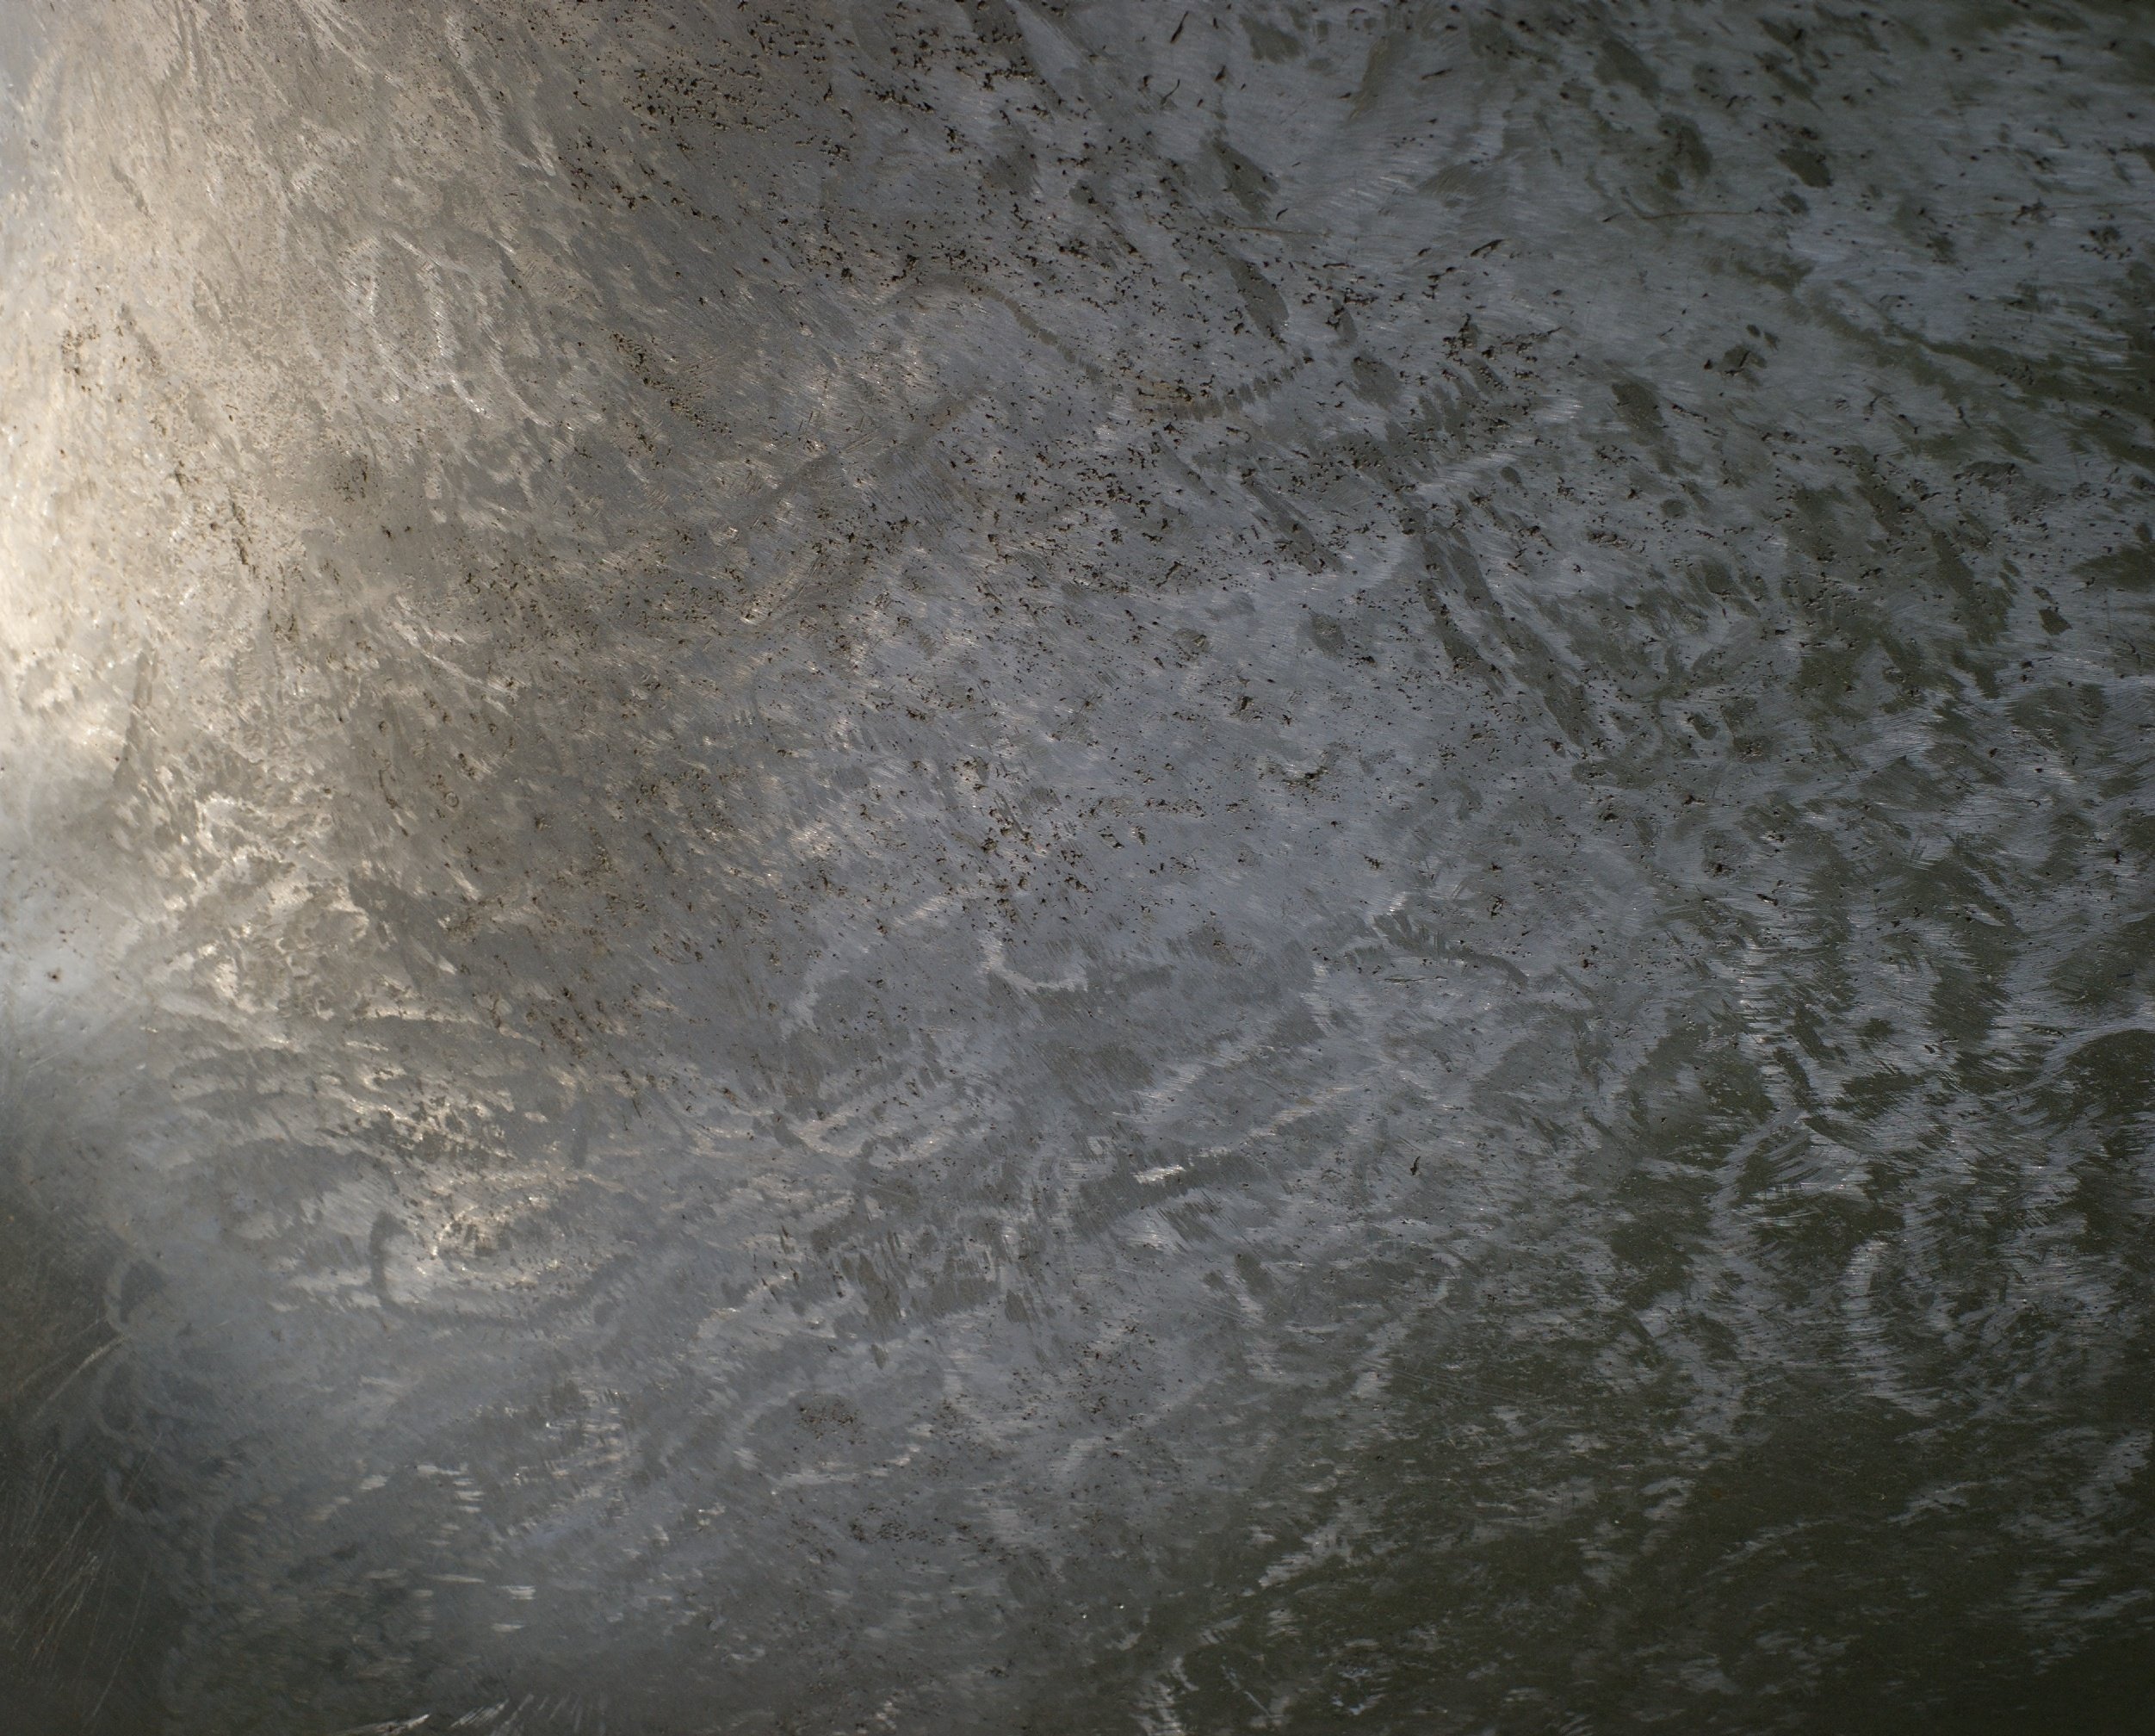
rock, texture, floor, wall, formation, ice, soil, material, 50mm, rawtherapee, germany, deutschland, pentax, lenstagged, steffenzahn, k100d, justpentax, iamflickr, fa50, fa50mm, smcpentaxfa11450mm, pentaxfa50mm, smcpfa50mmf14, freezing, plaster, flooring